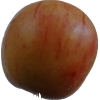
Label: apple